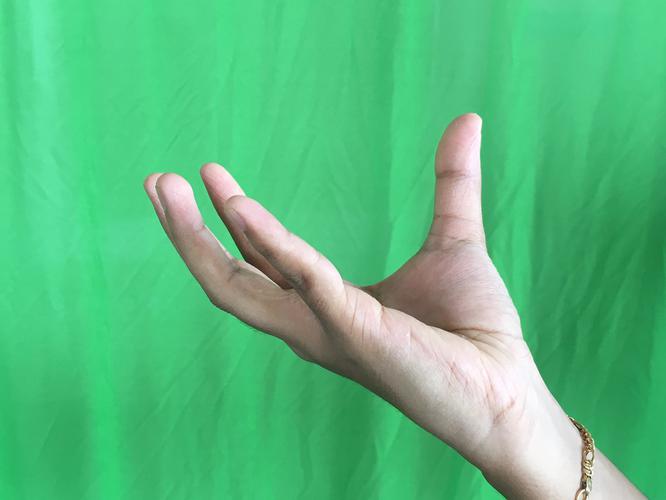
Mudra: Padmakosha
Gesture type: single_hand